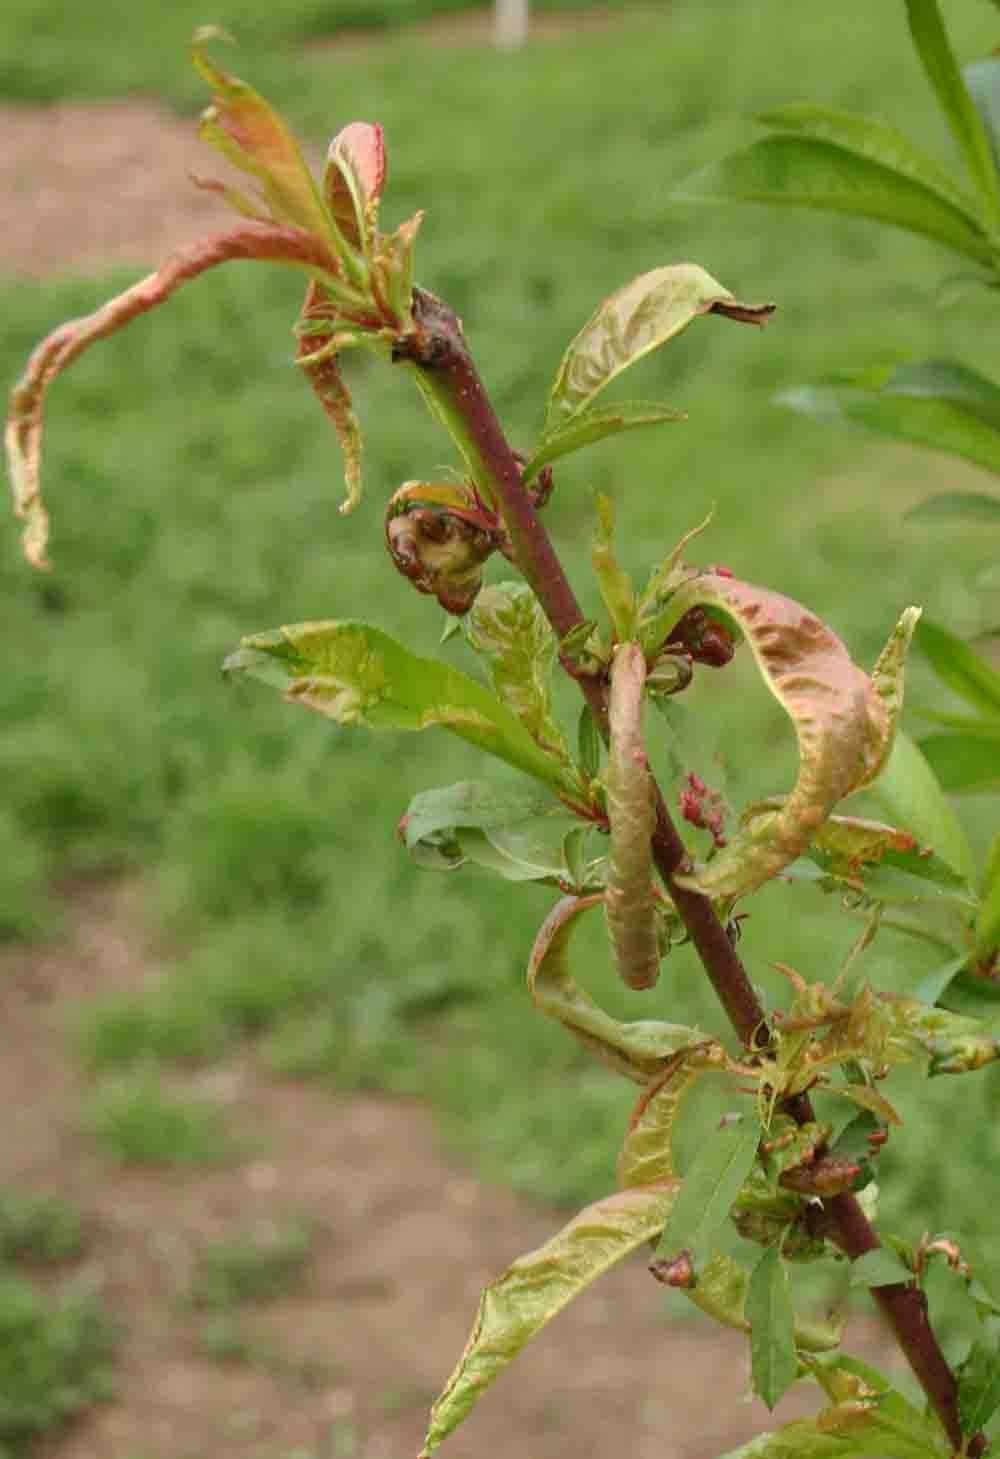
Plant: Peach
Disease: peach leaf curl